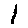
Label: 1